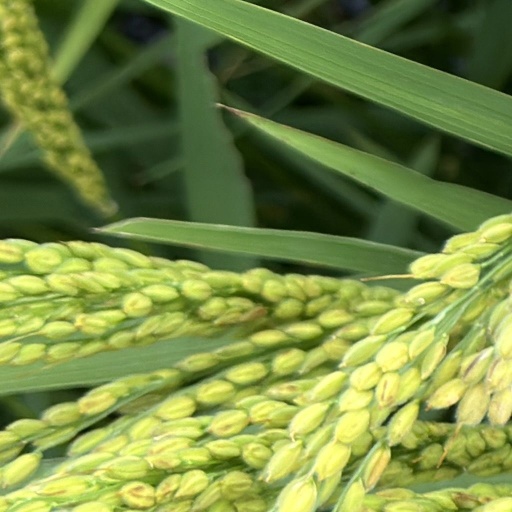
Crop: rice